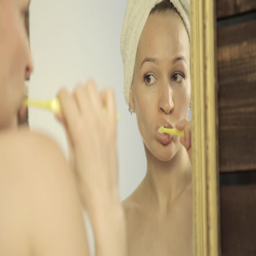
young beautiful woman with towel on a head brushing her teeth in bathroom